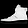
Label: Sneaker